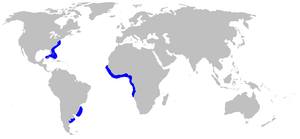
Carcharhinus signatus est un requin de l'Atlantique pouvant atteindre 2,80 m. Il vit de la surface à 600 m de fond, dans des eaux de 11 à 16 degrés.